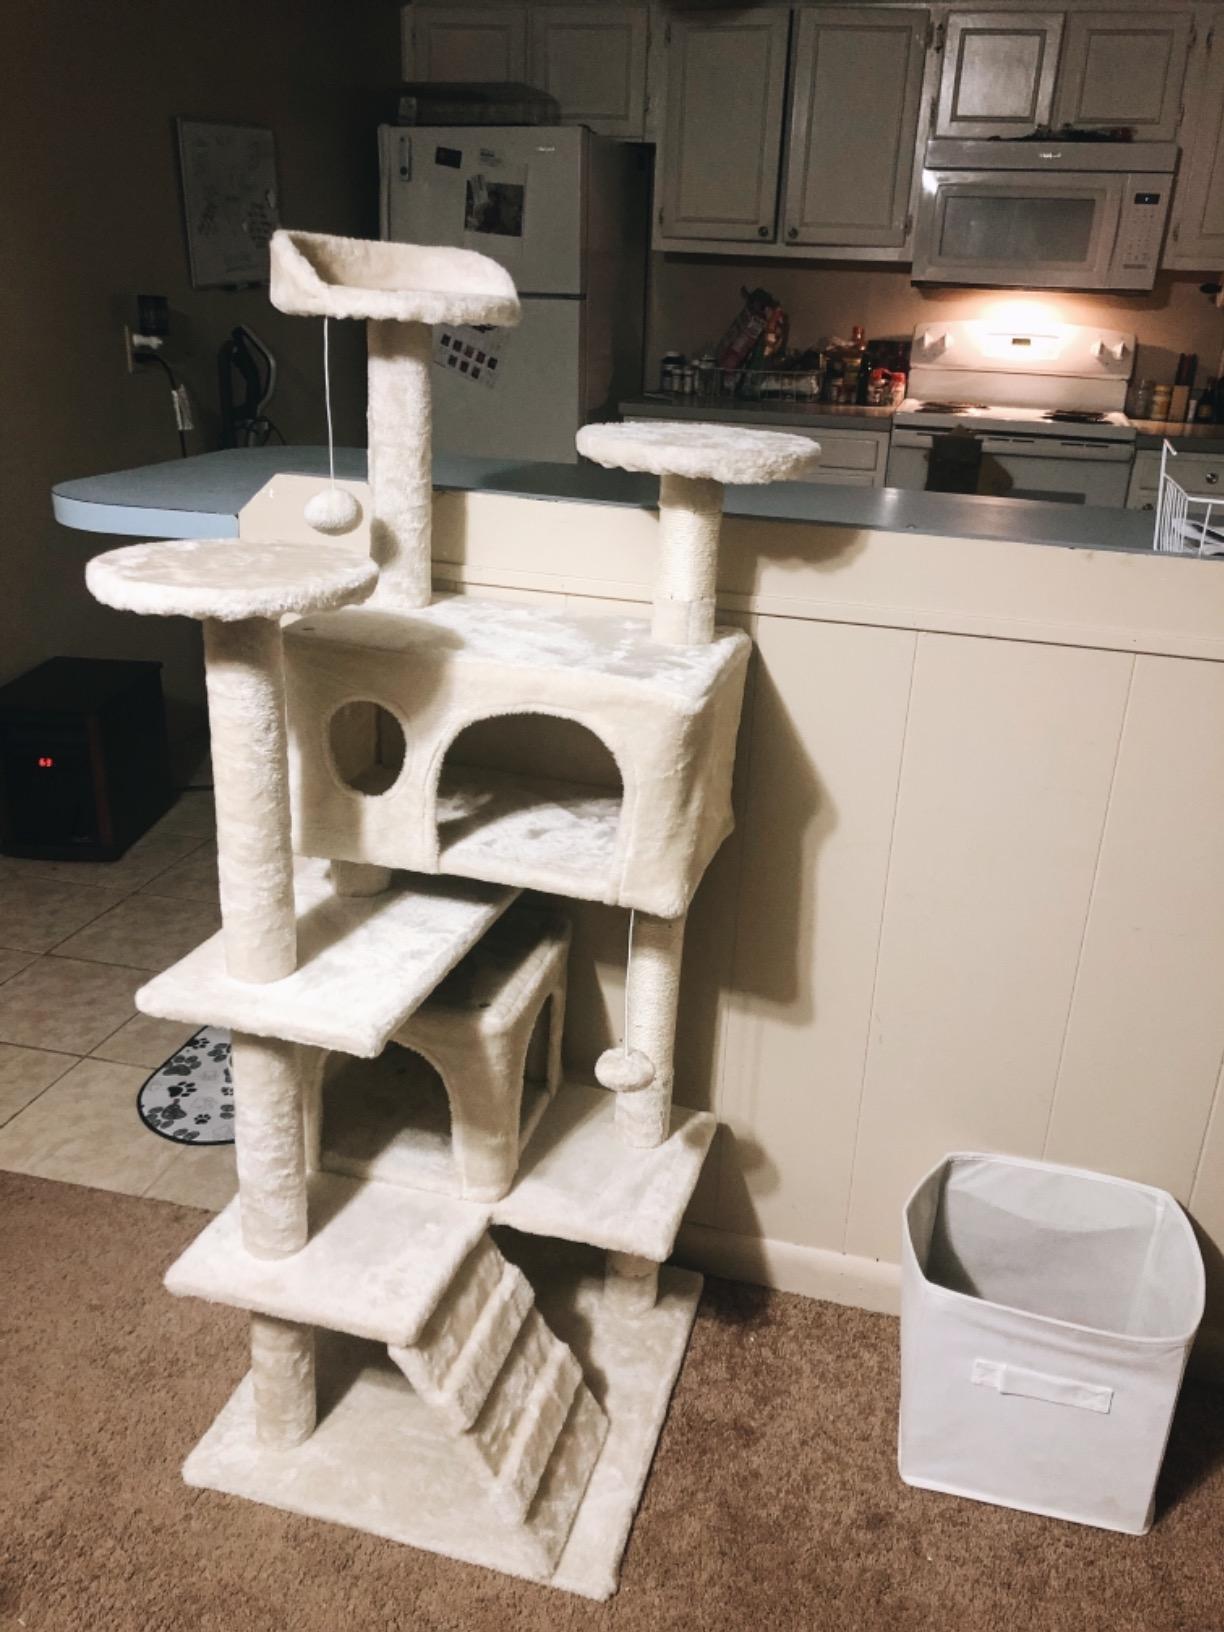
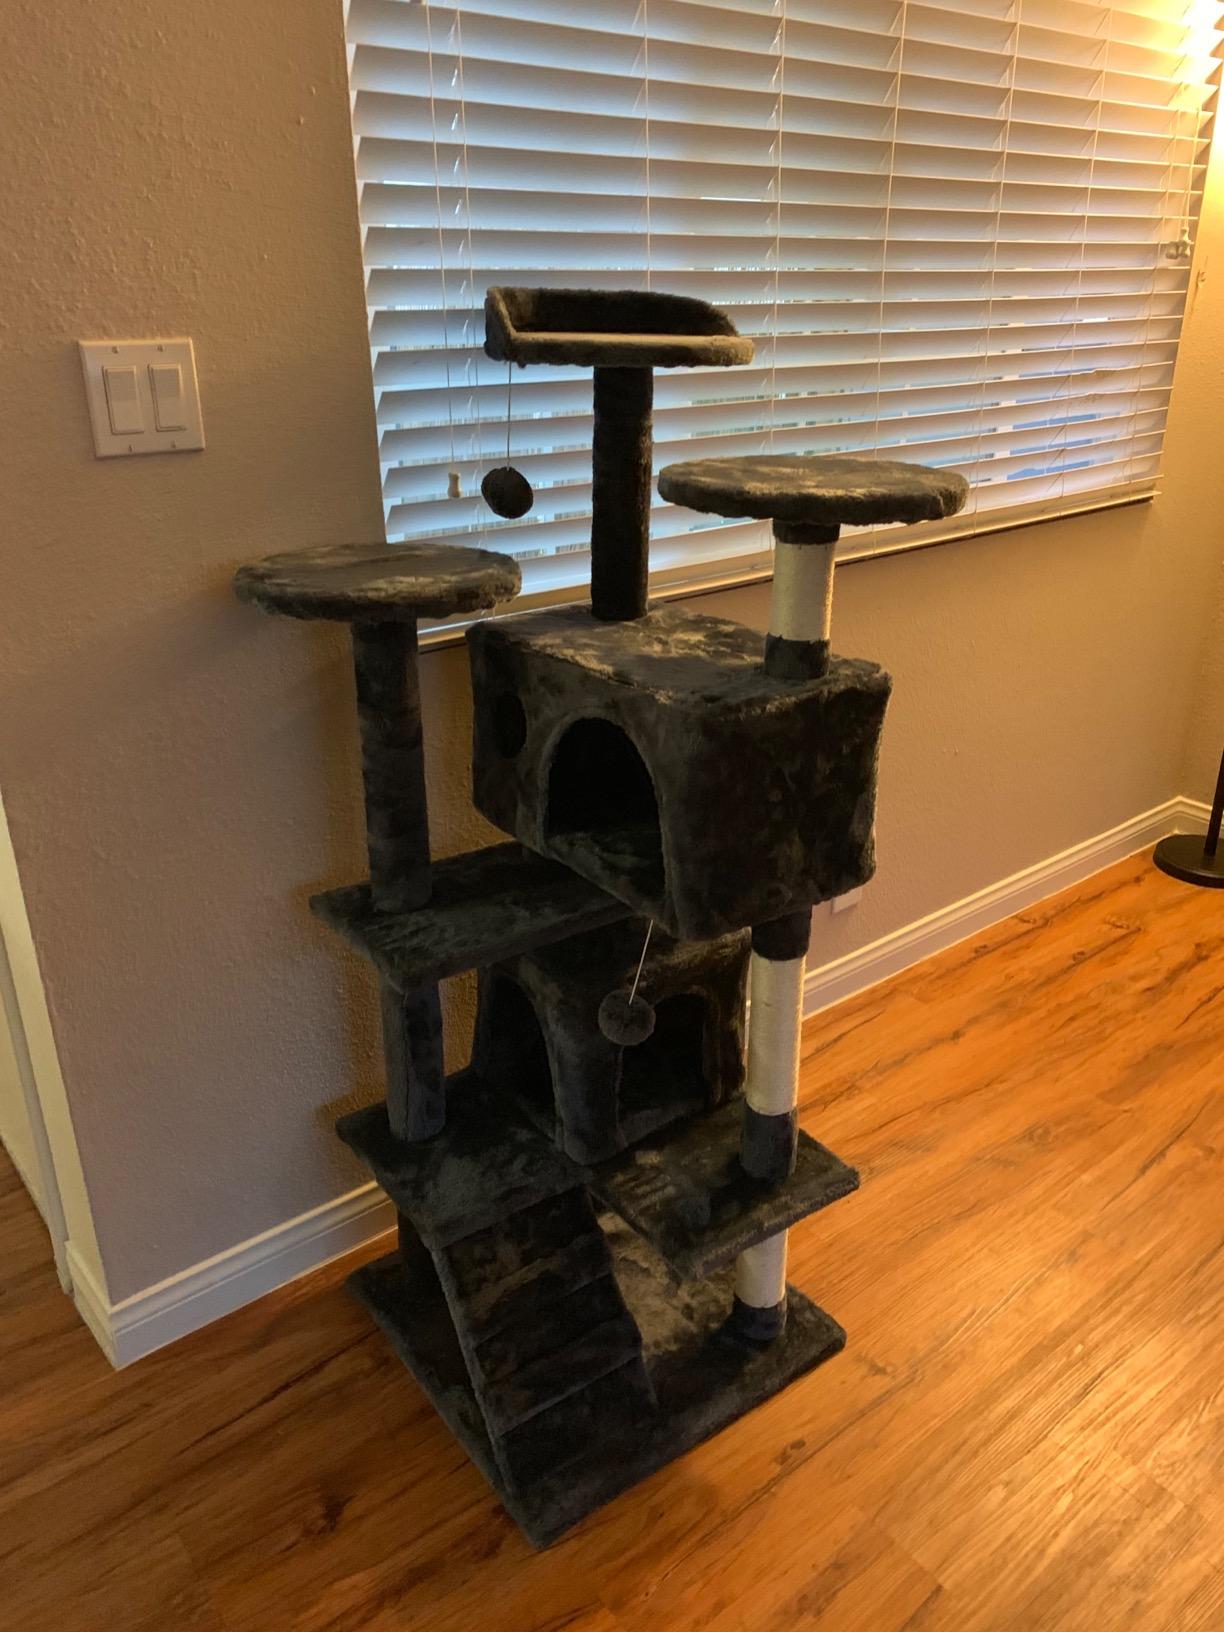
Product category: items_cat tree
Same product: no